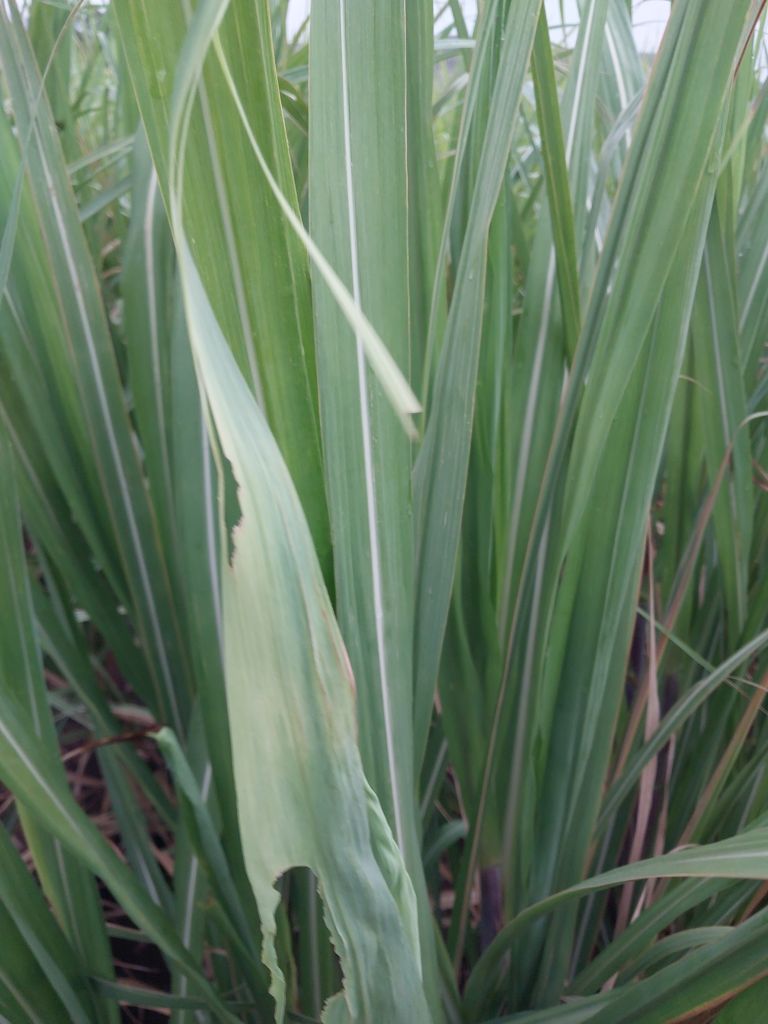
Label: Pokkah Boeng